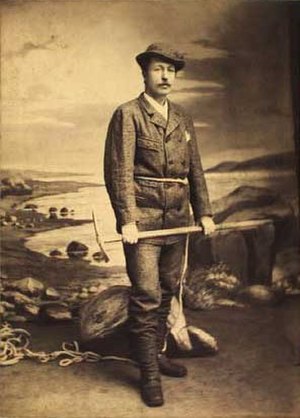
Carl Hall / Klatring i Romsdalen
Carl Hall med sit udstyr 1888
Carl Christian Hall jr., kendt som Carl Hall var en dansk redaktør og bjergbestiger, bror til Oluf Hall.